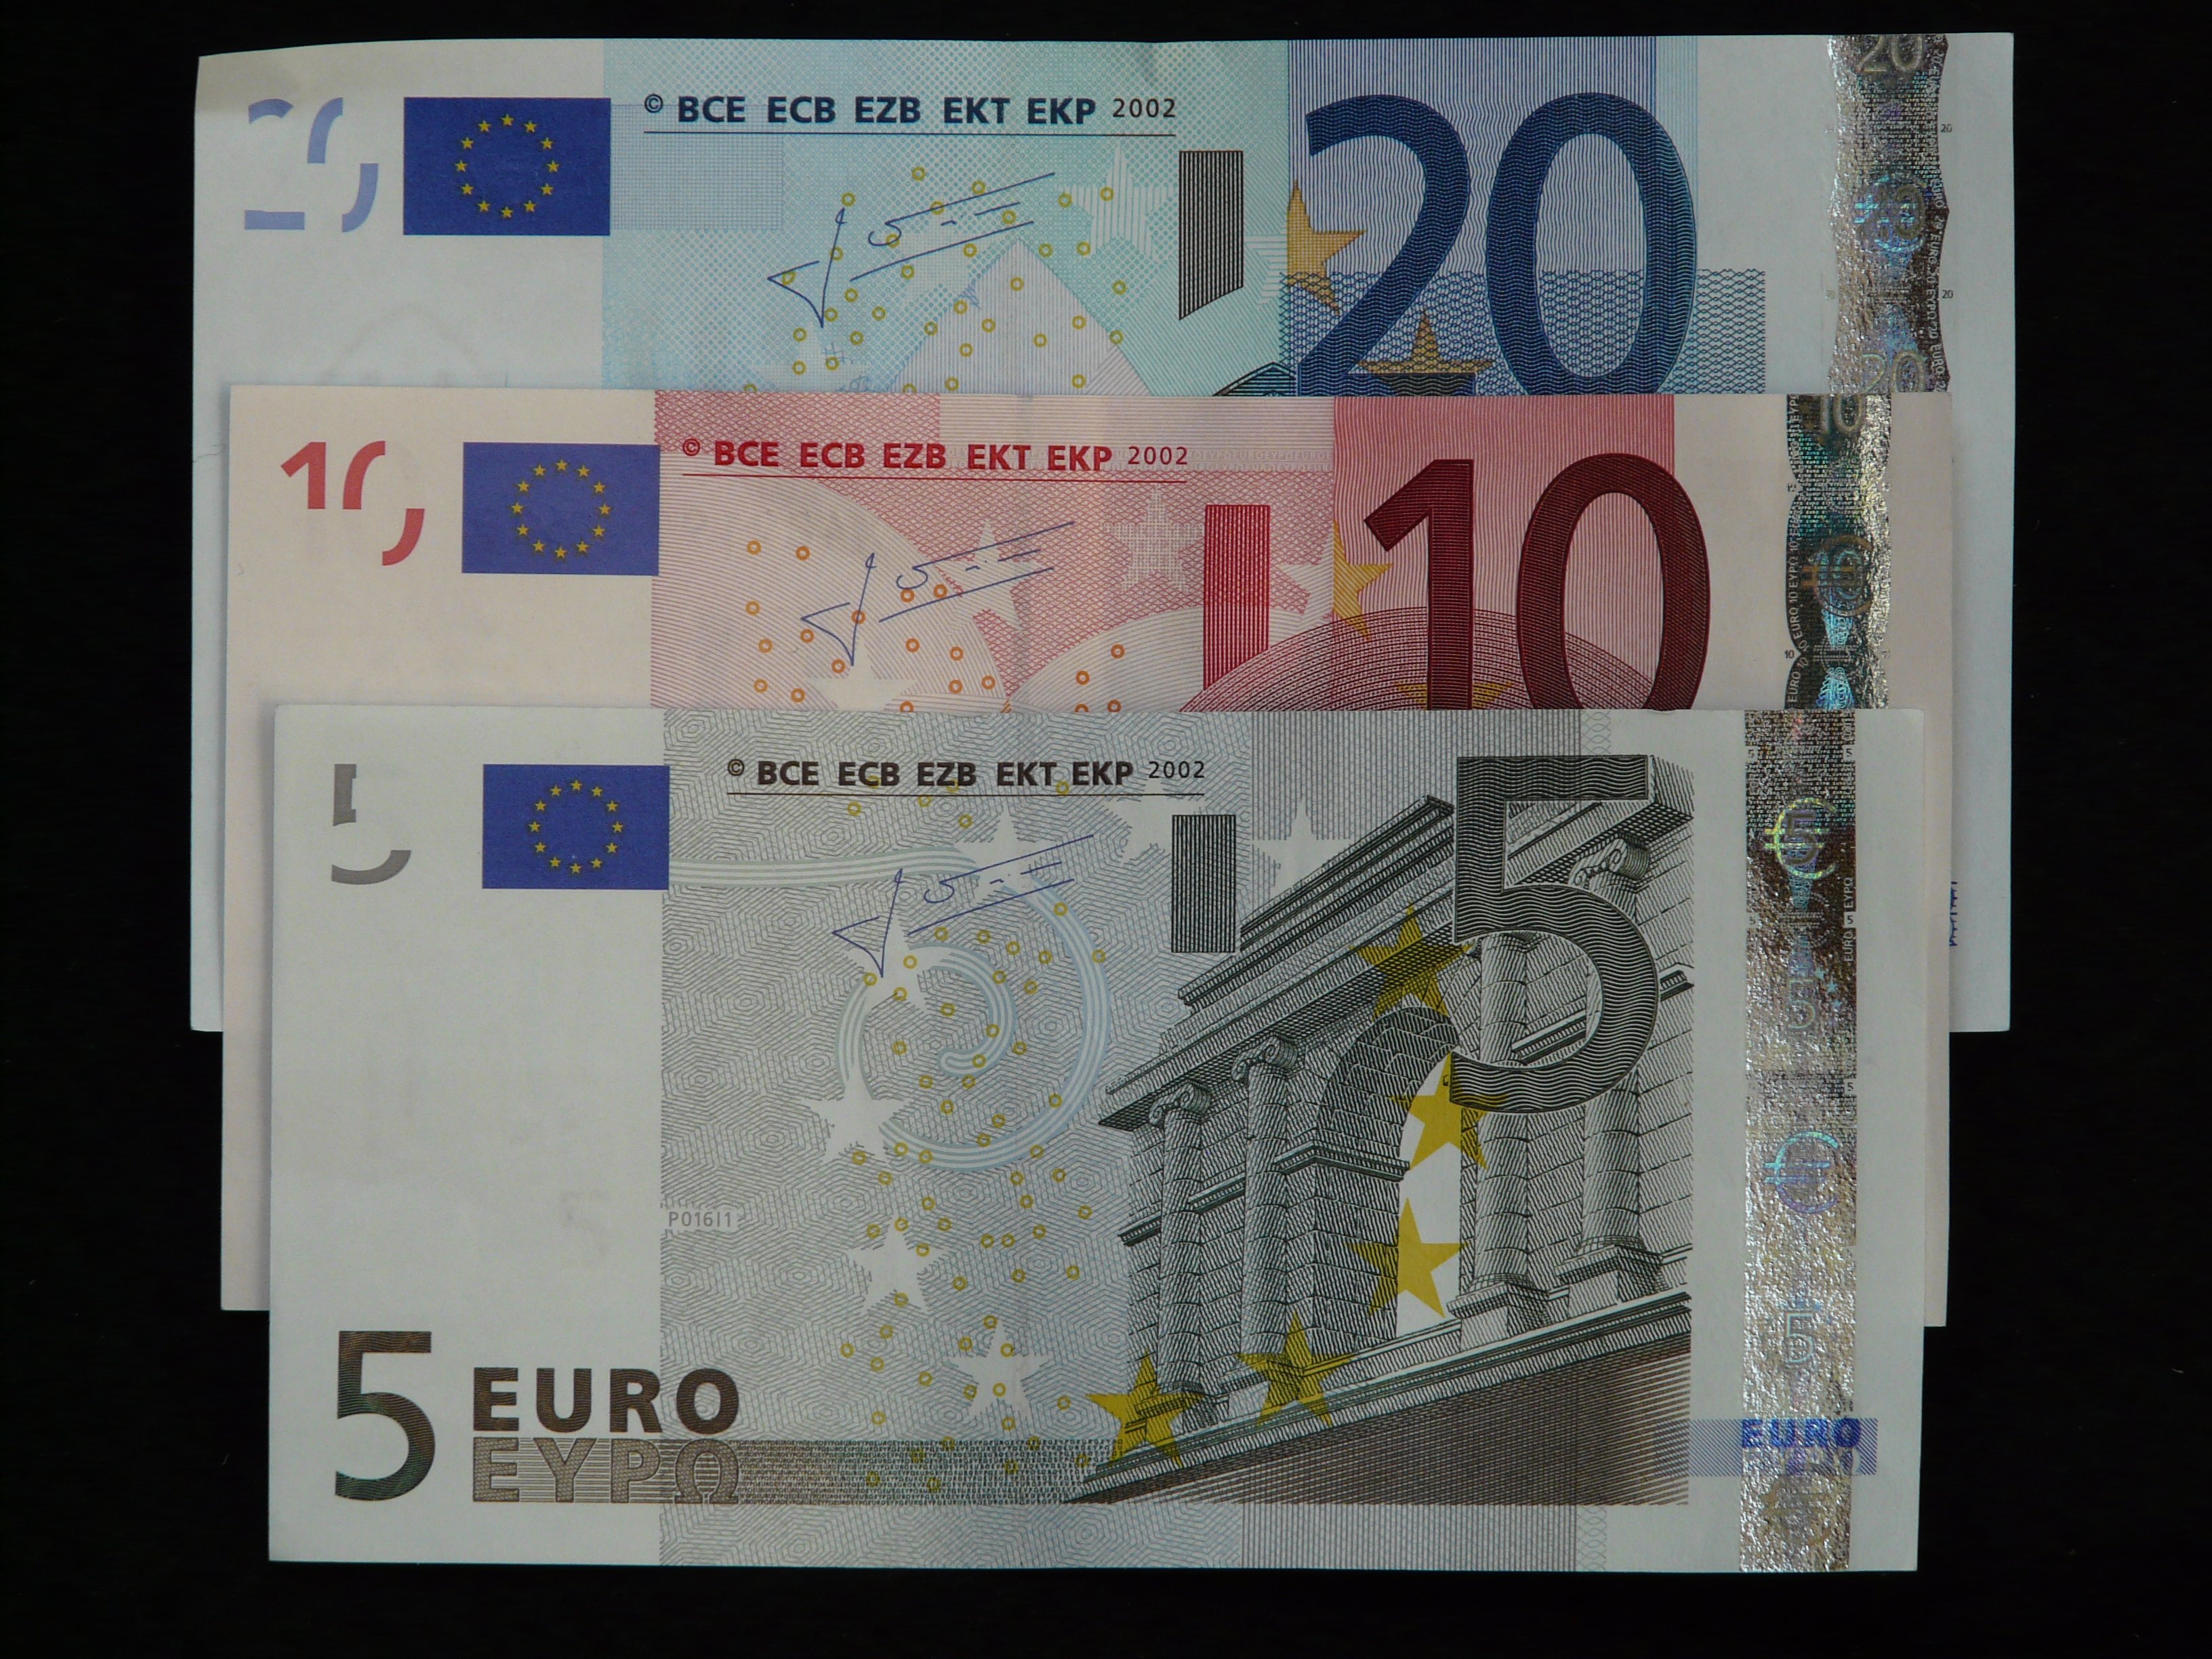
money, paper, material, cash, currency, euro, document, value, seem, banknote, pay, bills, bank note, paper money, valuable, identity document